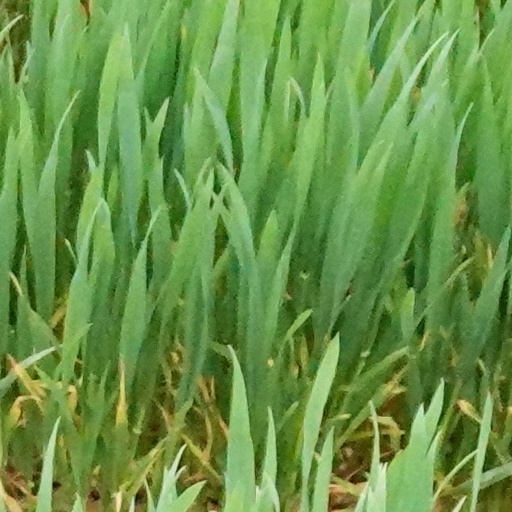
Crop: wheat